A Love Song for Latasha

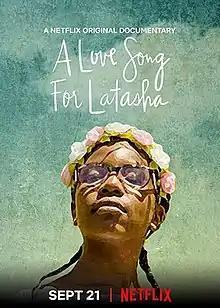
Film poster

A Love Song for Latasha is a 2019 American biographical documentary short film directed by Sophia Nahli Allison. Drawing on memories from the subject's cousin and best friend, the film reimagines the life of Latasha Harlins, a Black Los Angeles girl shot and killed by a convenience store owner in 1991. It was nominated for Best Documentary Short Film at the 93rd Academy Awards.